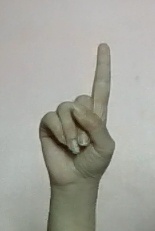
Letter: bb